Aberedw Castle

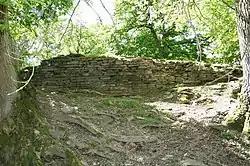
The best preserved part of Aberedw Castle

The remains of Aberedw Castle, also known as 'Castle in Elfael Uwch Mynydd', are located at the small village of Aberedw in the county of Powys, Mid-Wales. It was built in the late twelfth century and probably replaced the motte and bailey castle a few hundred metres away.